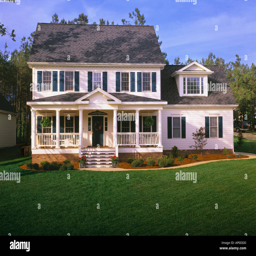
large white story house with blue shutters a front porch and large